Weiss Hall

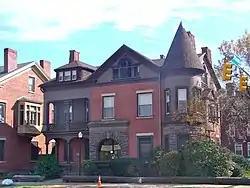
Weiss Hall, October 2011

Weiss Hall, also known as the Judge Edmund Taylor House, is an historic, American dormitory that is located on the campus of Wilkes University at Wilkes-Barre, Luzerne County, Pennsylvania.